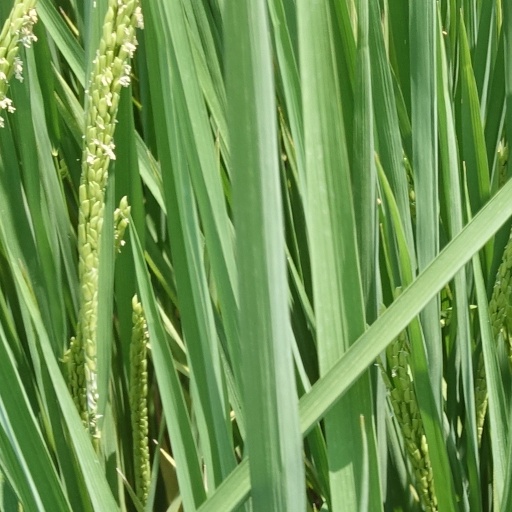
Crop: rice